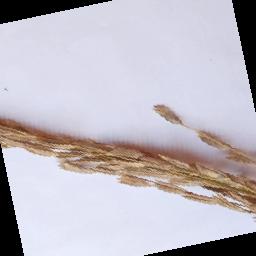
Label: Rice___Neck_Blast